Charles Foote House

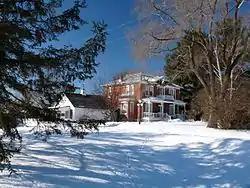
Charles Foote House

The Charles Foote House is located in Pine Valley, Wisconsin.